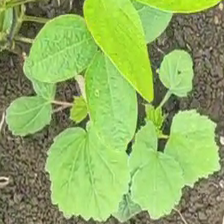
Weed species: Little_Mallow(Malva parviflora)